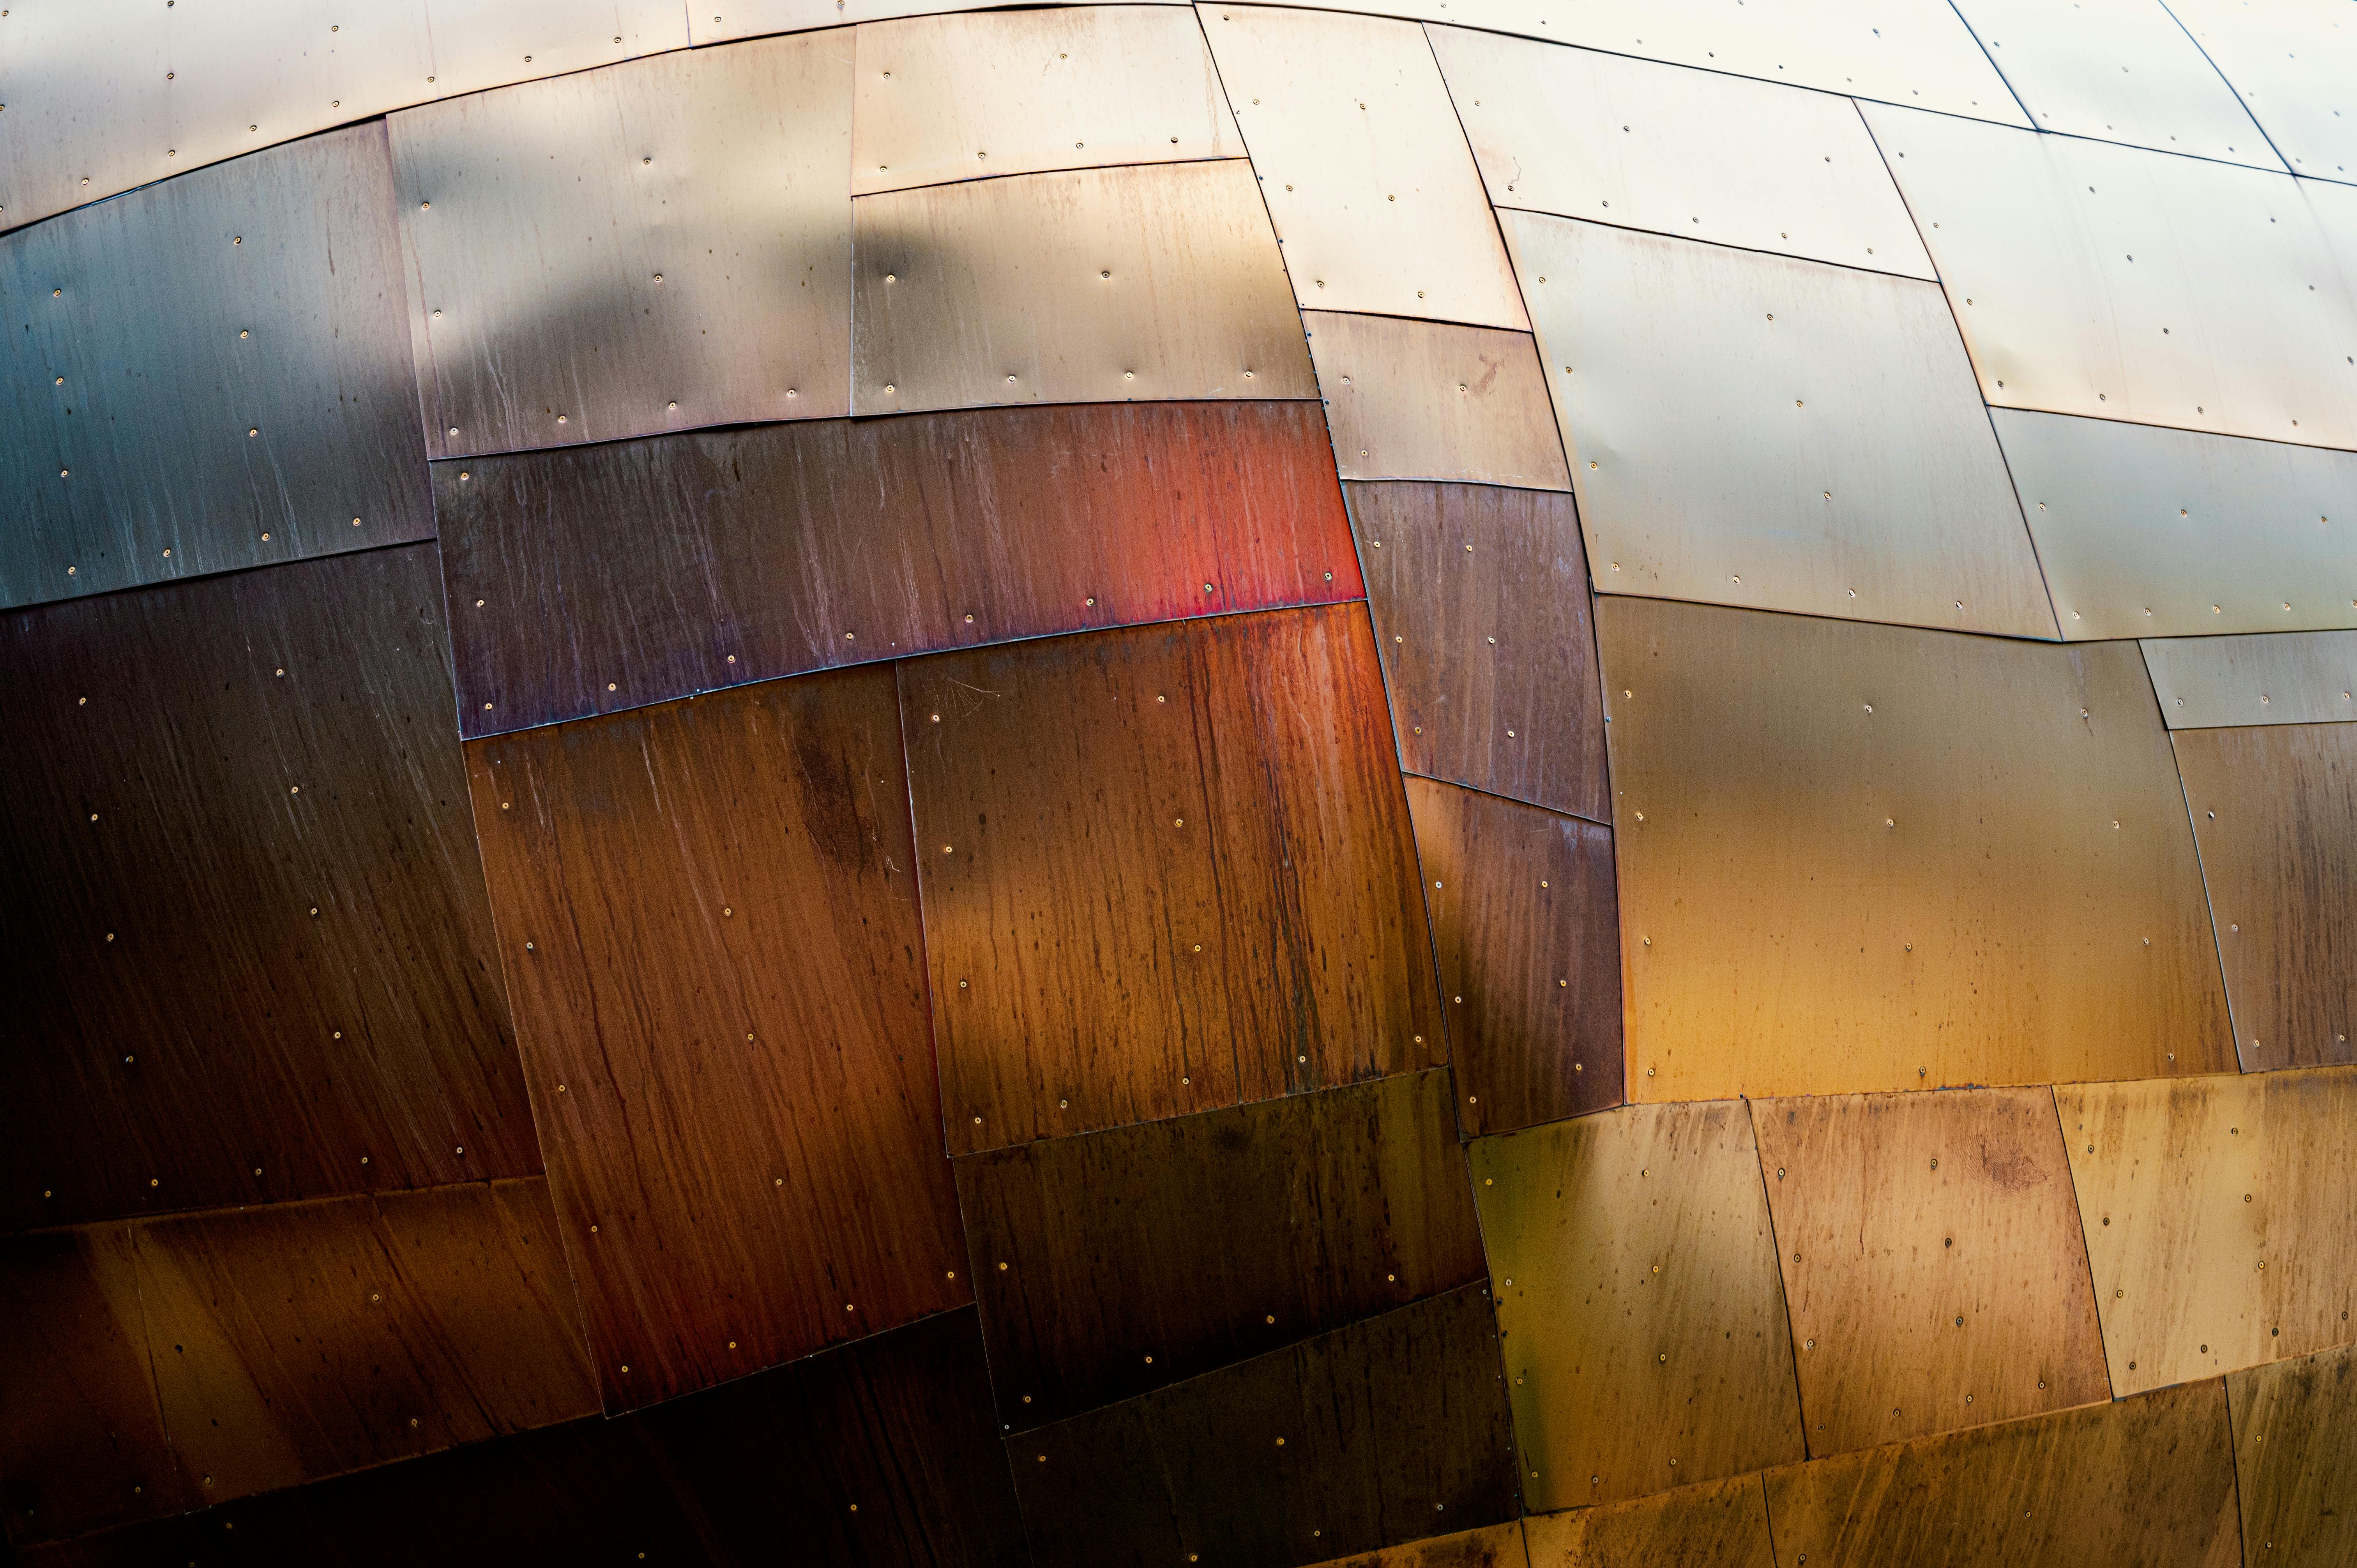
art, architecture, wood, automotive exterior, Material property, Tints and shades, composite material, pattern, glass, symmetry, metal, rectangle, roof, reflection, concrete, aviation, windshield, facade, carmine, automotive window part, magenta, steel, flooring, hood, paint, bumper, automotive lighting, precipitation, transport, shade, daylighting, air travel